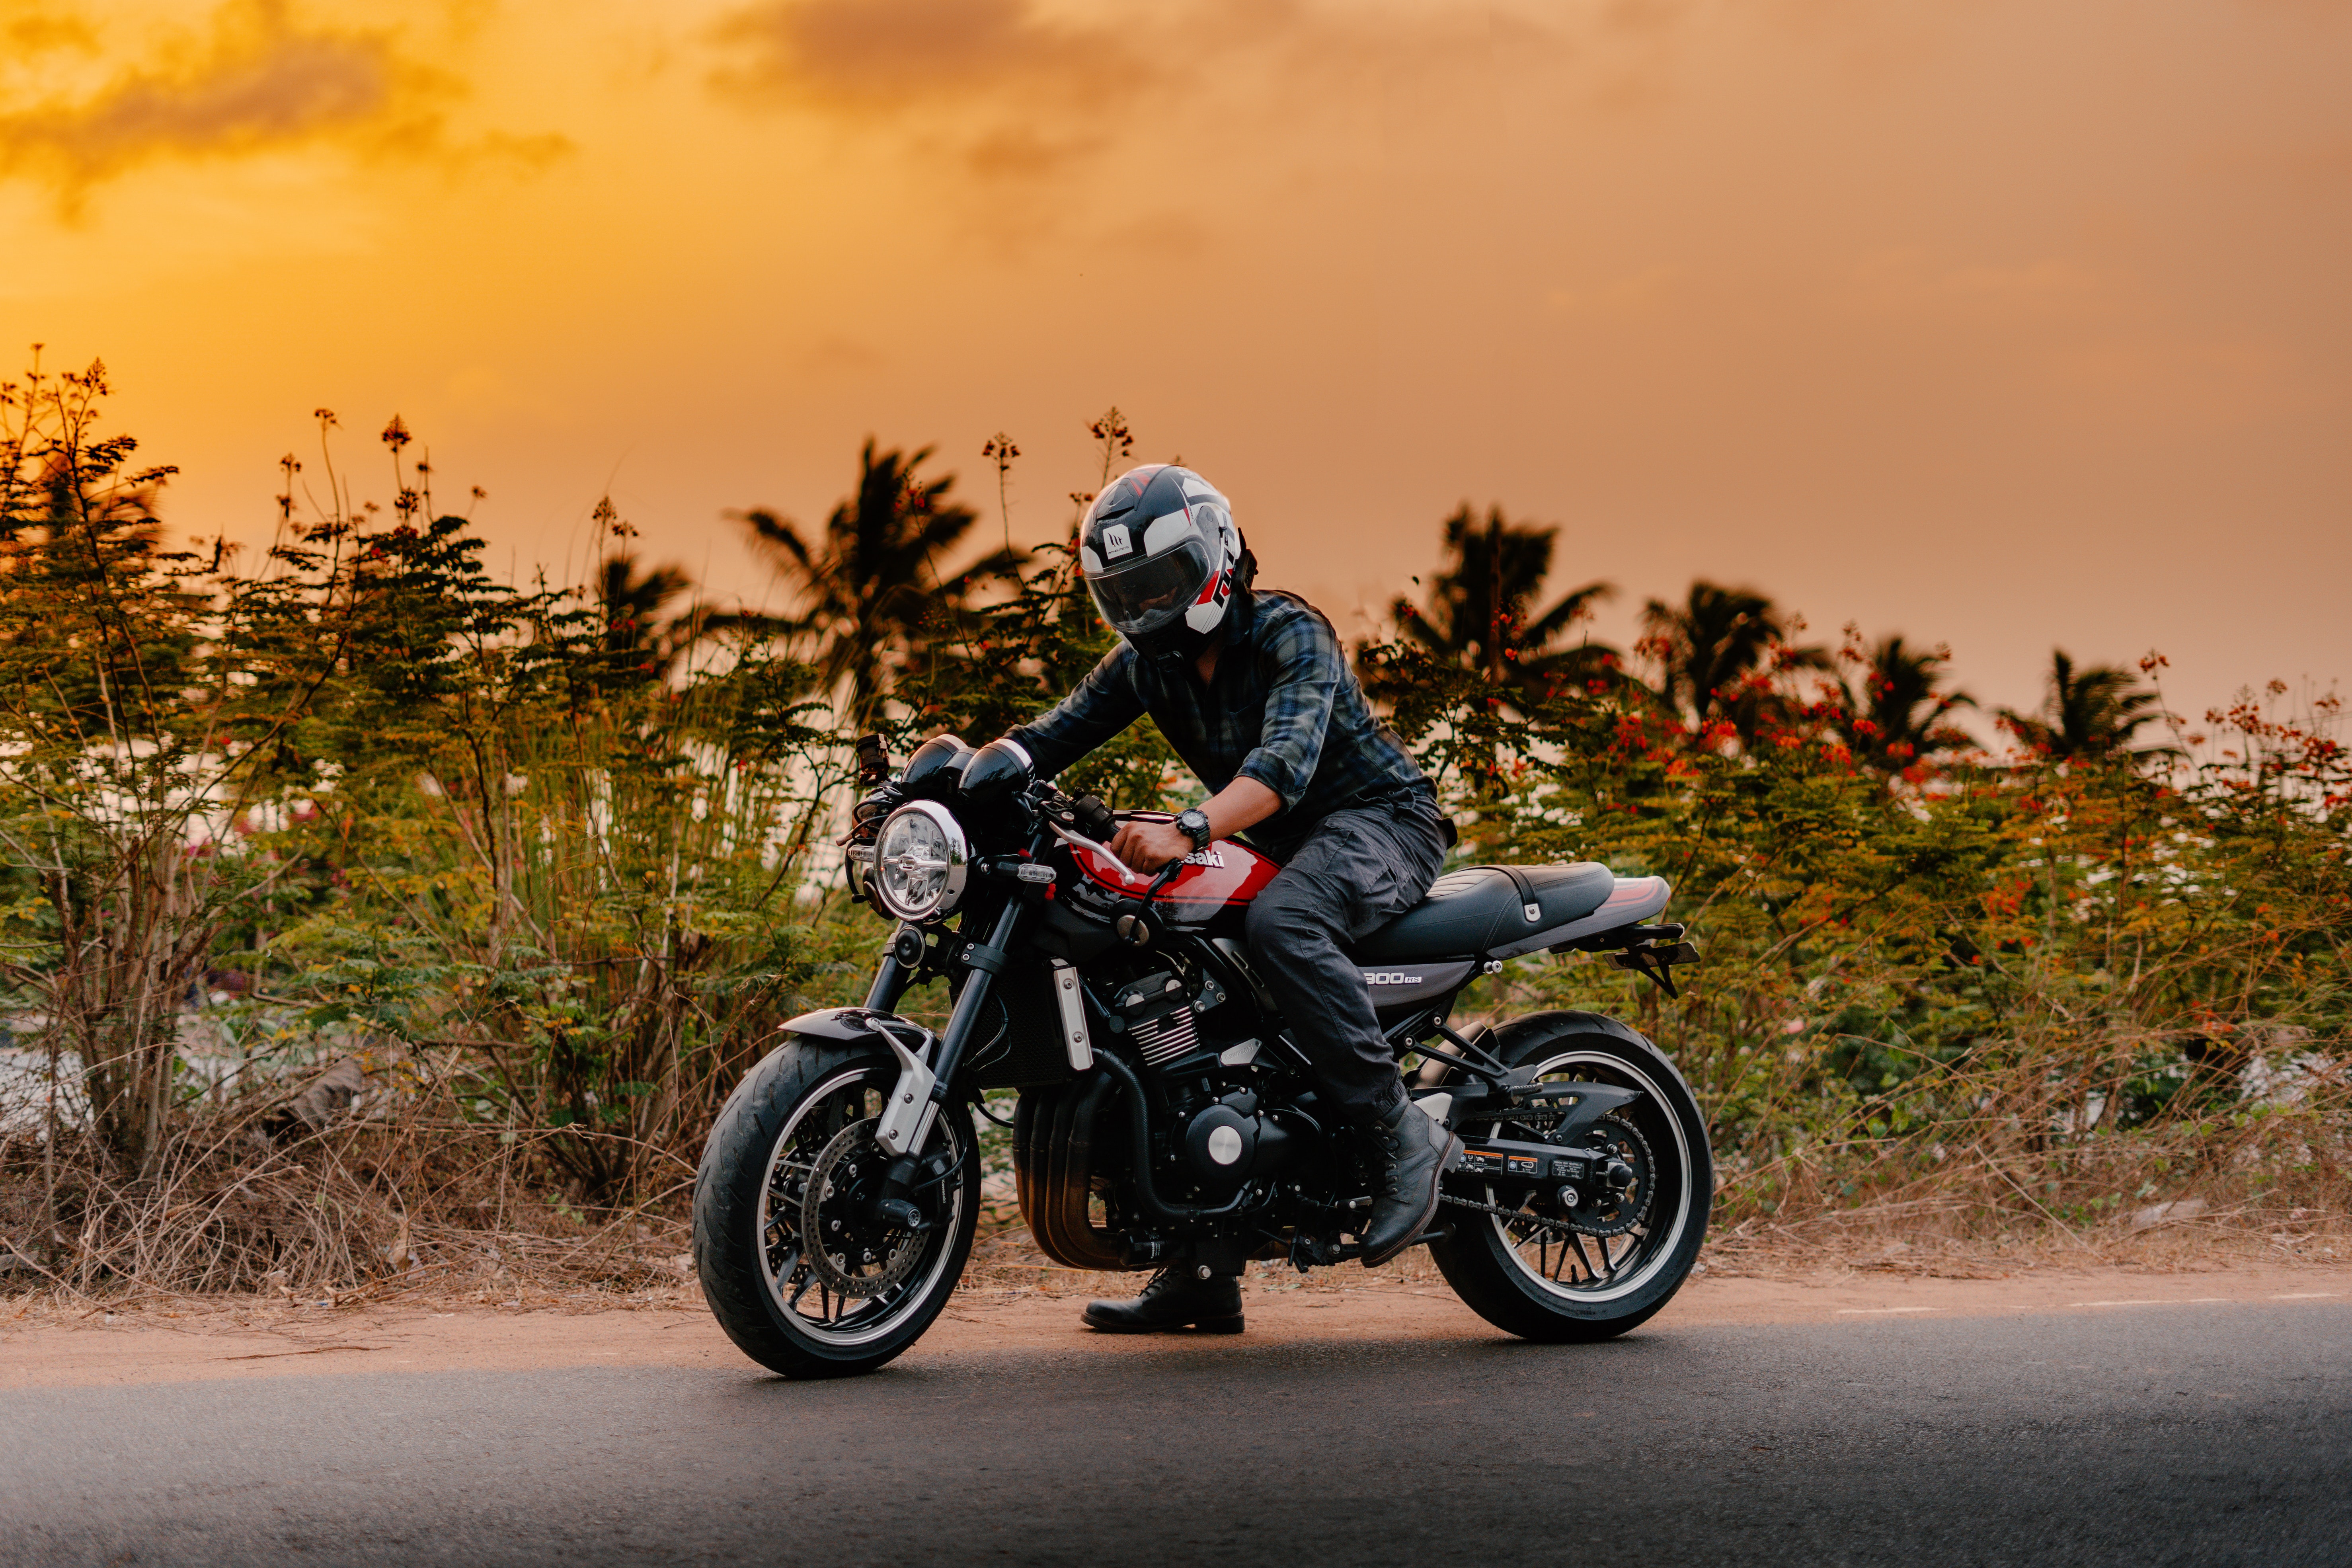
sport, tire, sky, wheel, plant, vehicle, cloud, automotive lighting, automotive tire, helmet, fuel tank, motor vehicle, sports equipment, motorcycle, outdoor recreation, automotive design, tree, motorcycling, fender, rolling, landscape, motorcycle accessories, asphalt, rim, recreation, road, automotive exterior, automotive wheel system, spoke, boot, personal protective equipment, motorsport, racing, soil, auto part, adventure, motorcycle racing, leisure, vehicle brake, horizon, cruiser, road trip, aeolian landform, classic, sunrise, tourism